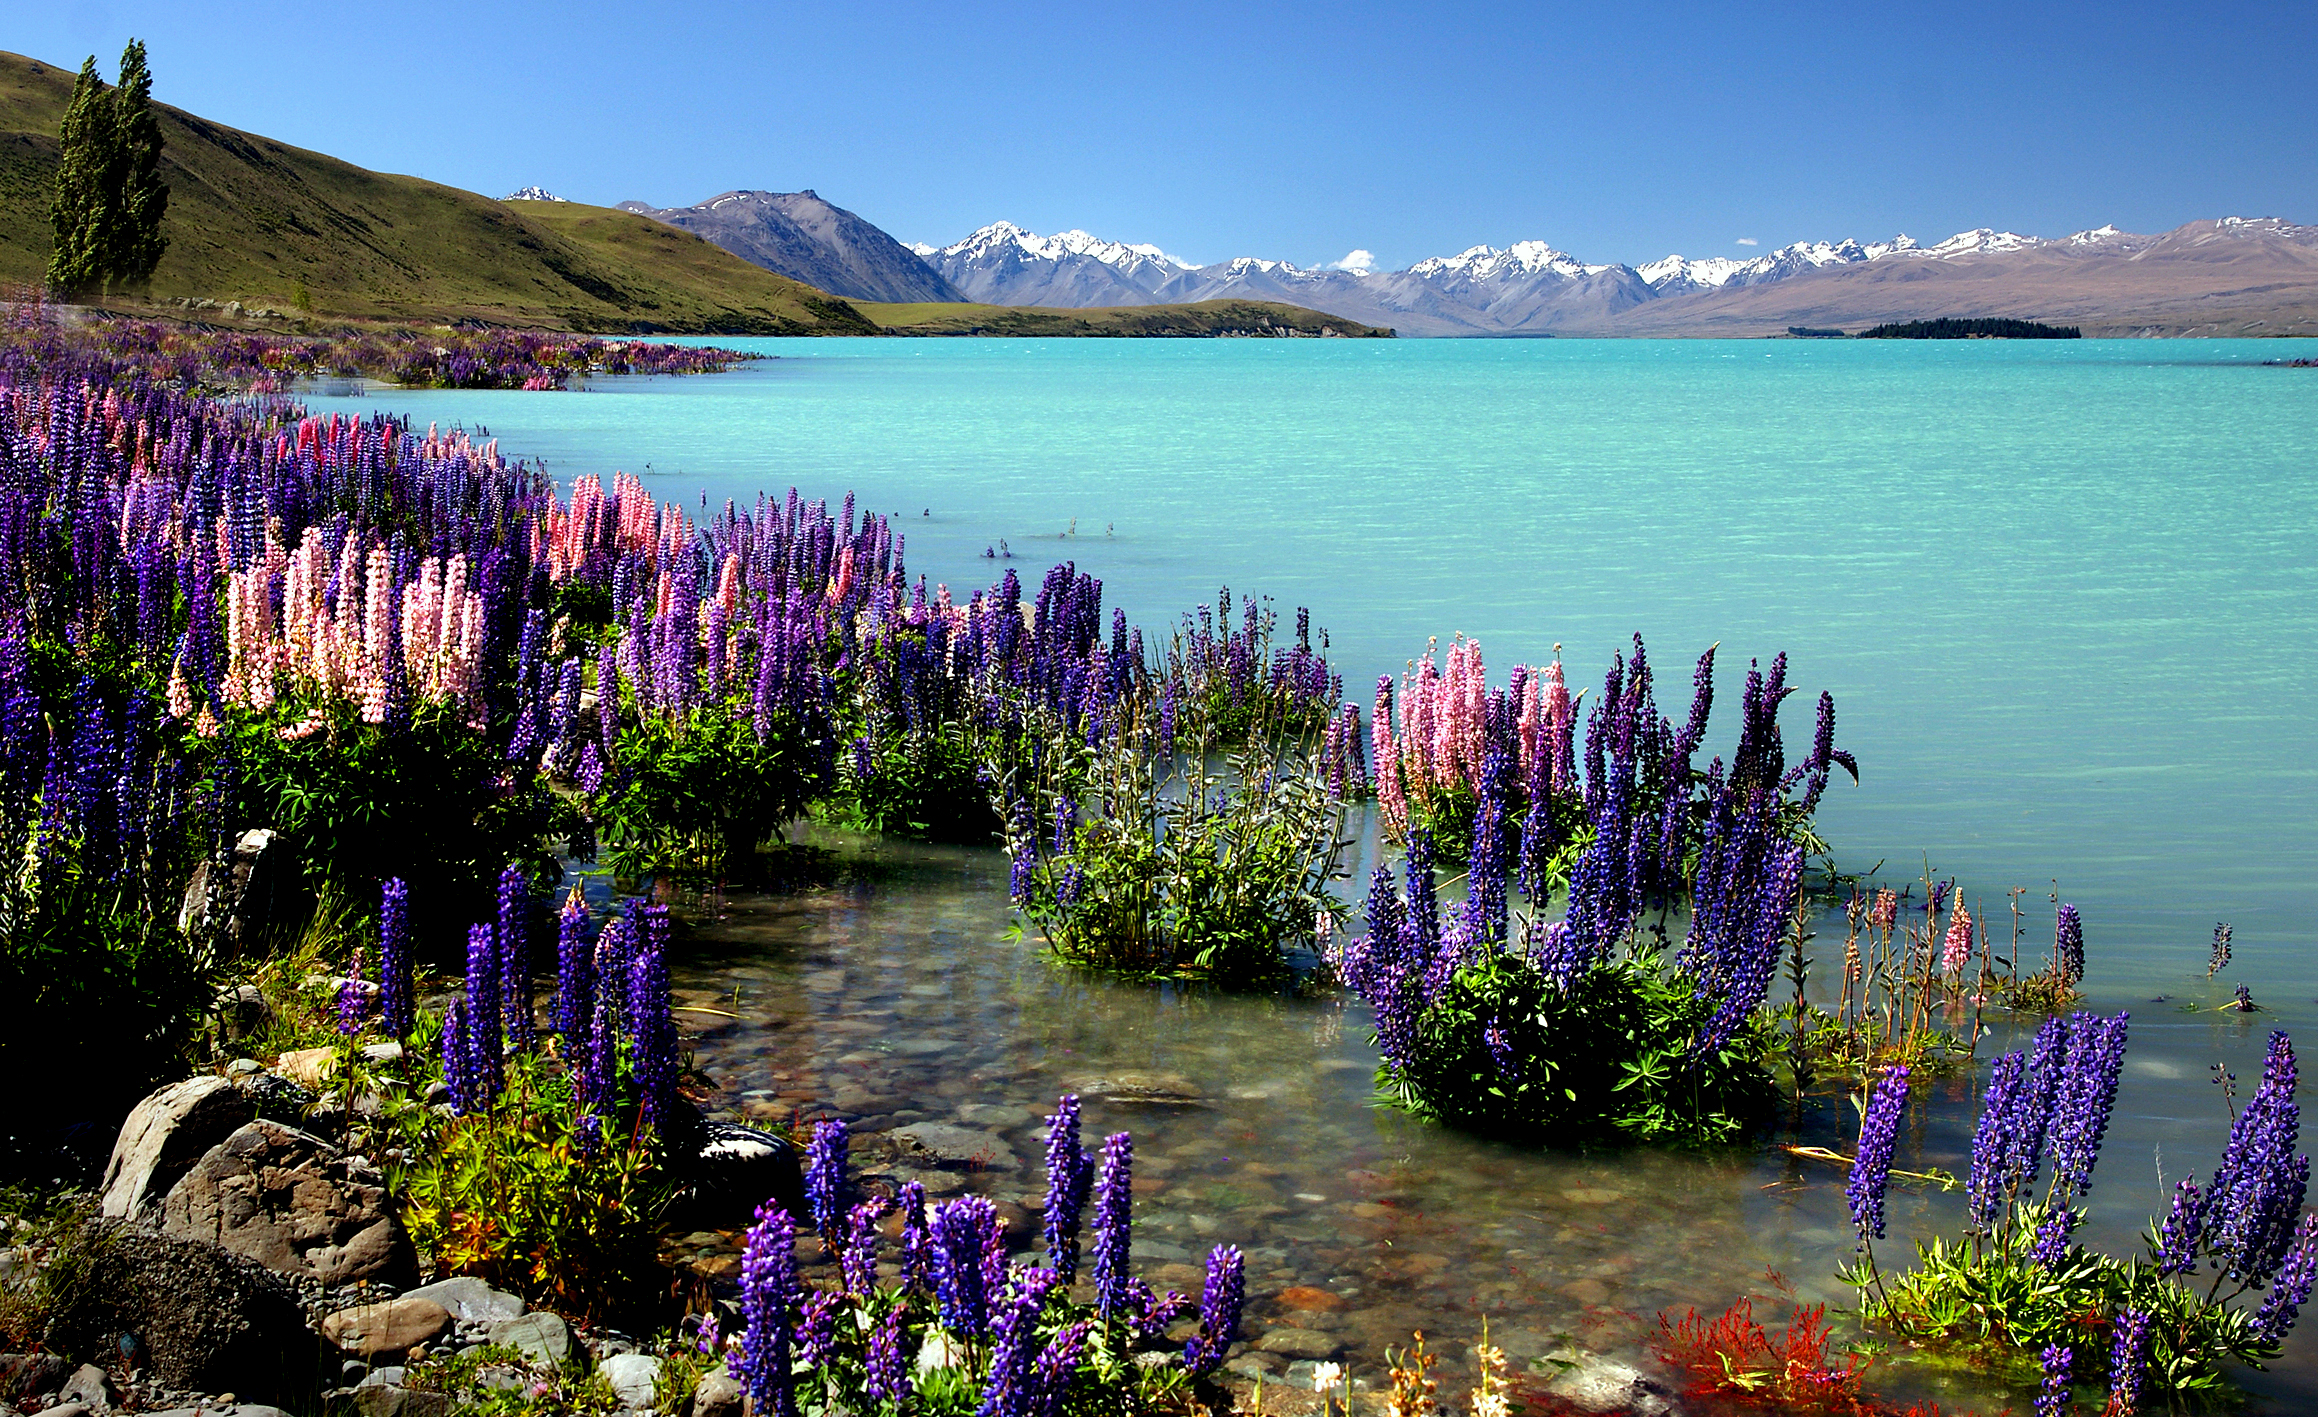
nature, flower, natural landscape, lake, wilderness, lupin, purple, plant, wildflower, lavender, mountain, coast, landscape, national park, shore, spring, sea, reservoir, loch, flowering plant, tourism, bay, mountain range, vacation, perennial plant